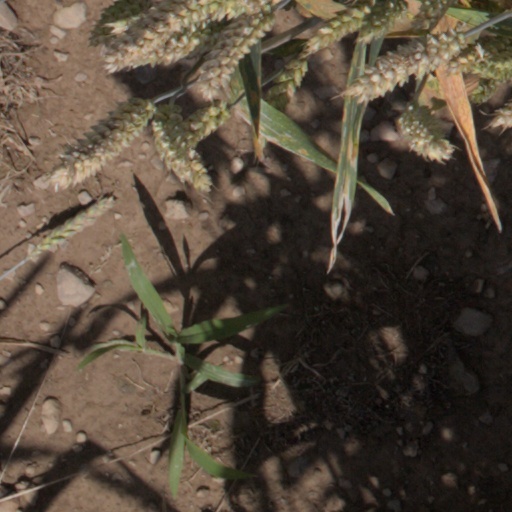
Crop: wheat